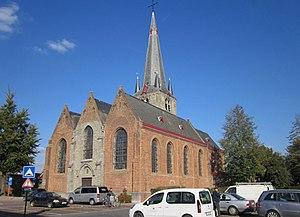
Liste des églises-halles ou hallekerques de Belgique.